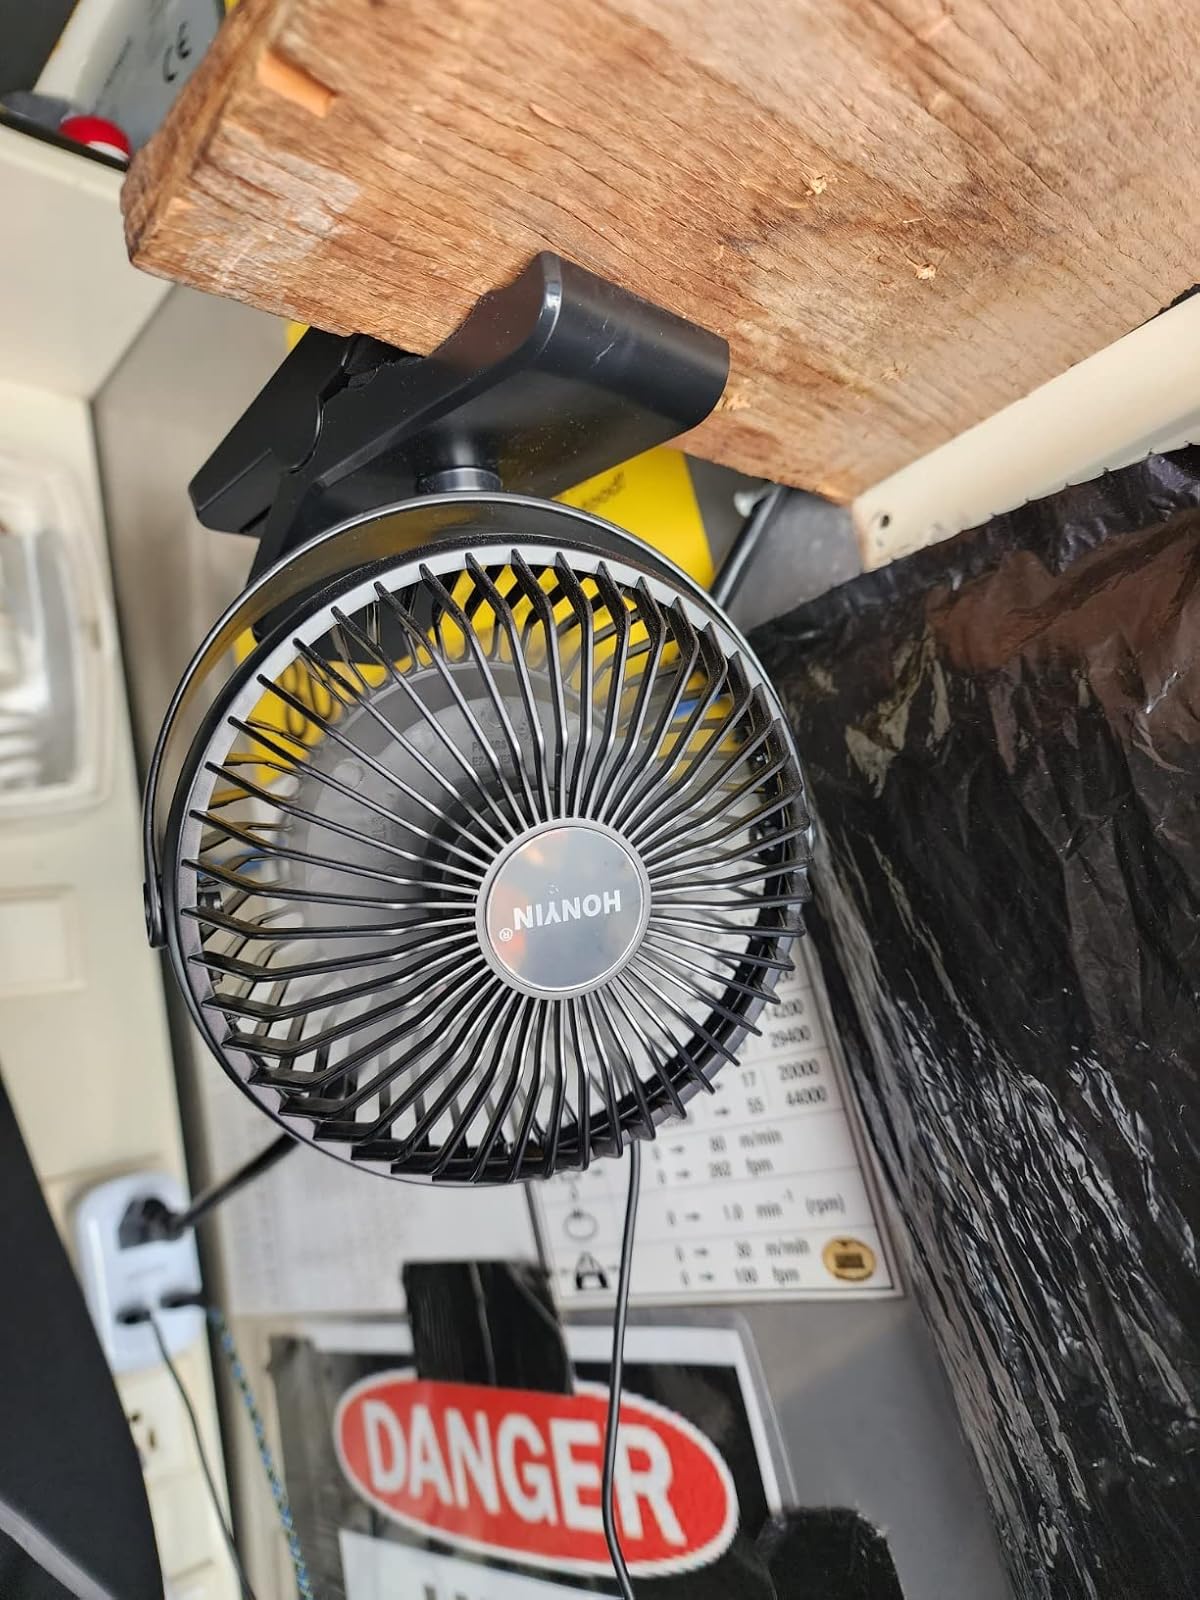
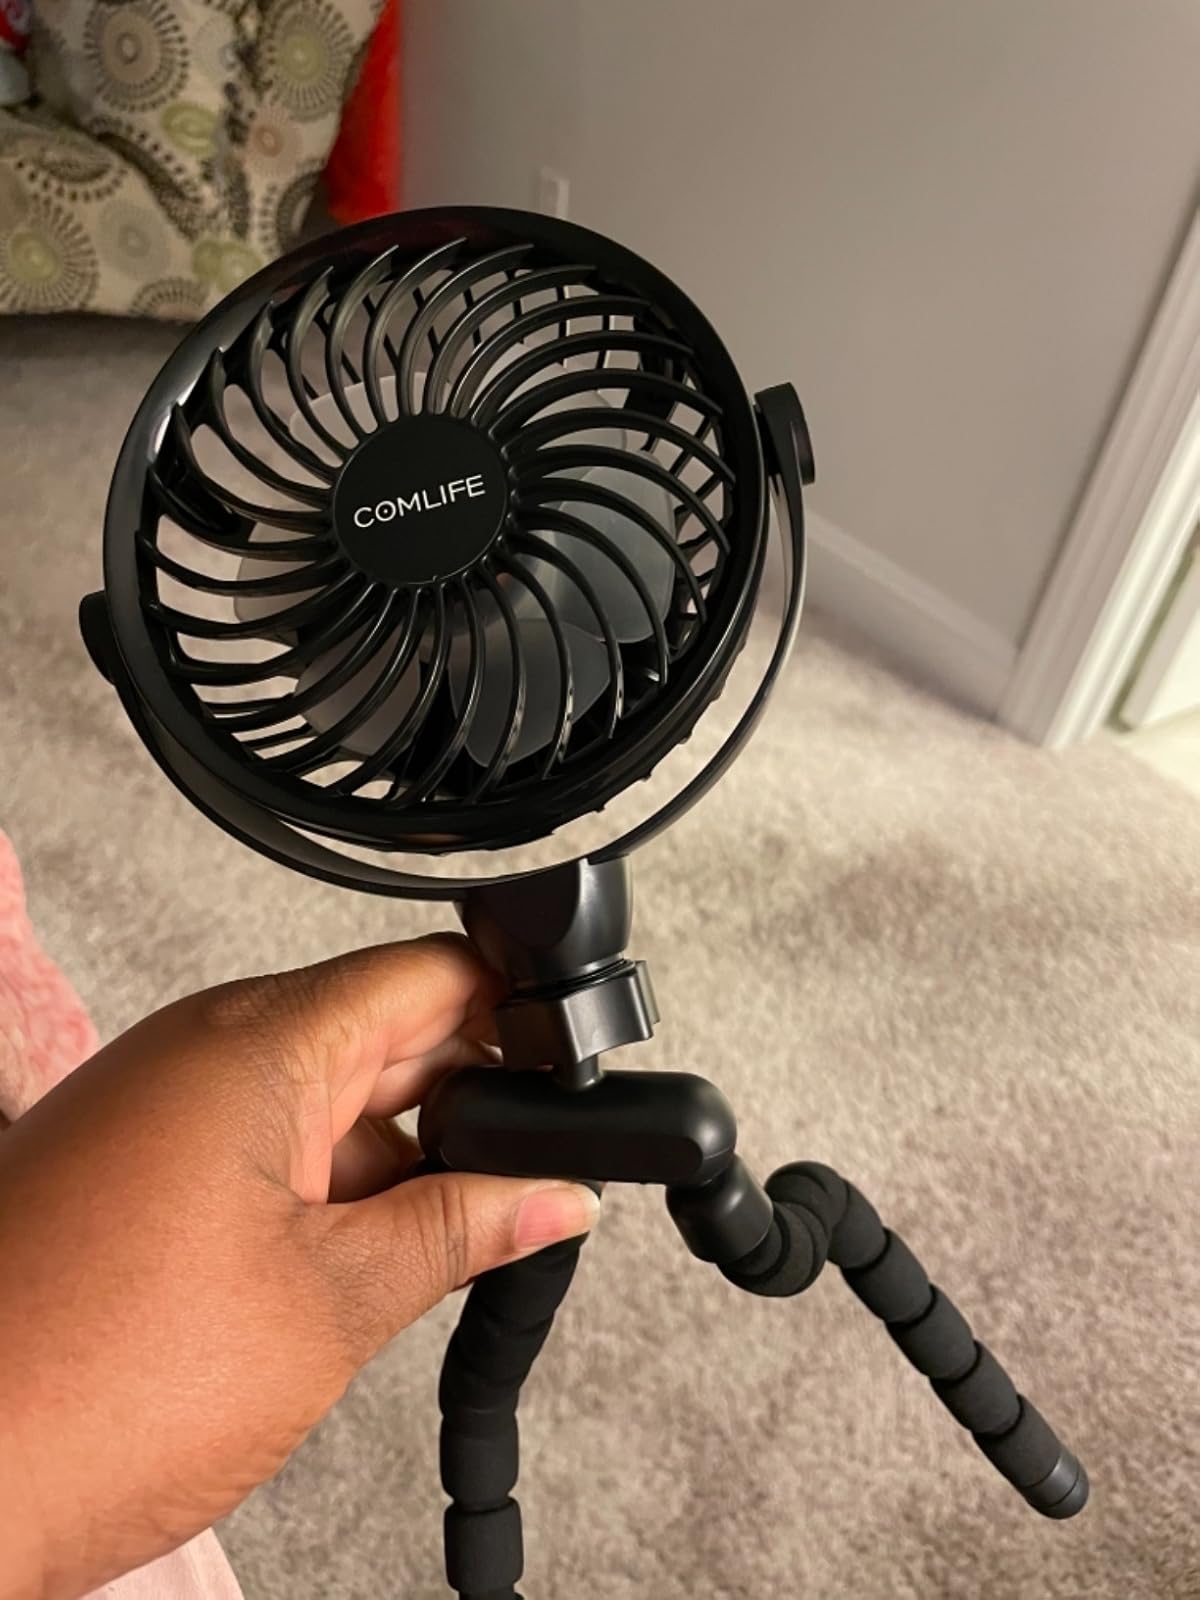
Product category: fan
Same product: no